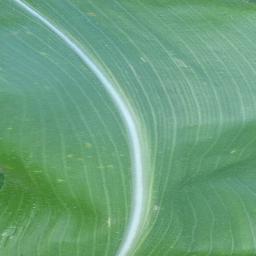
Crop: corn
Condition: (maize)_healthy